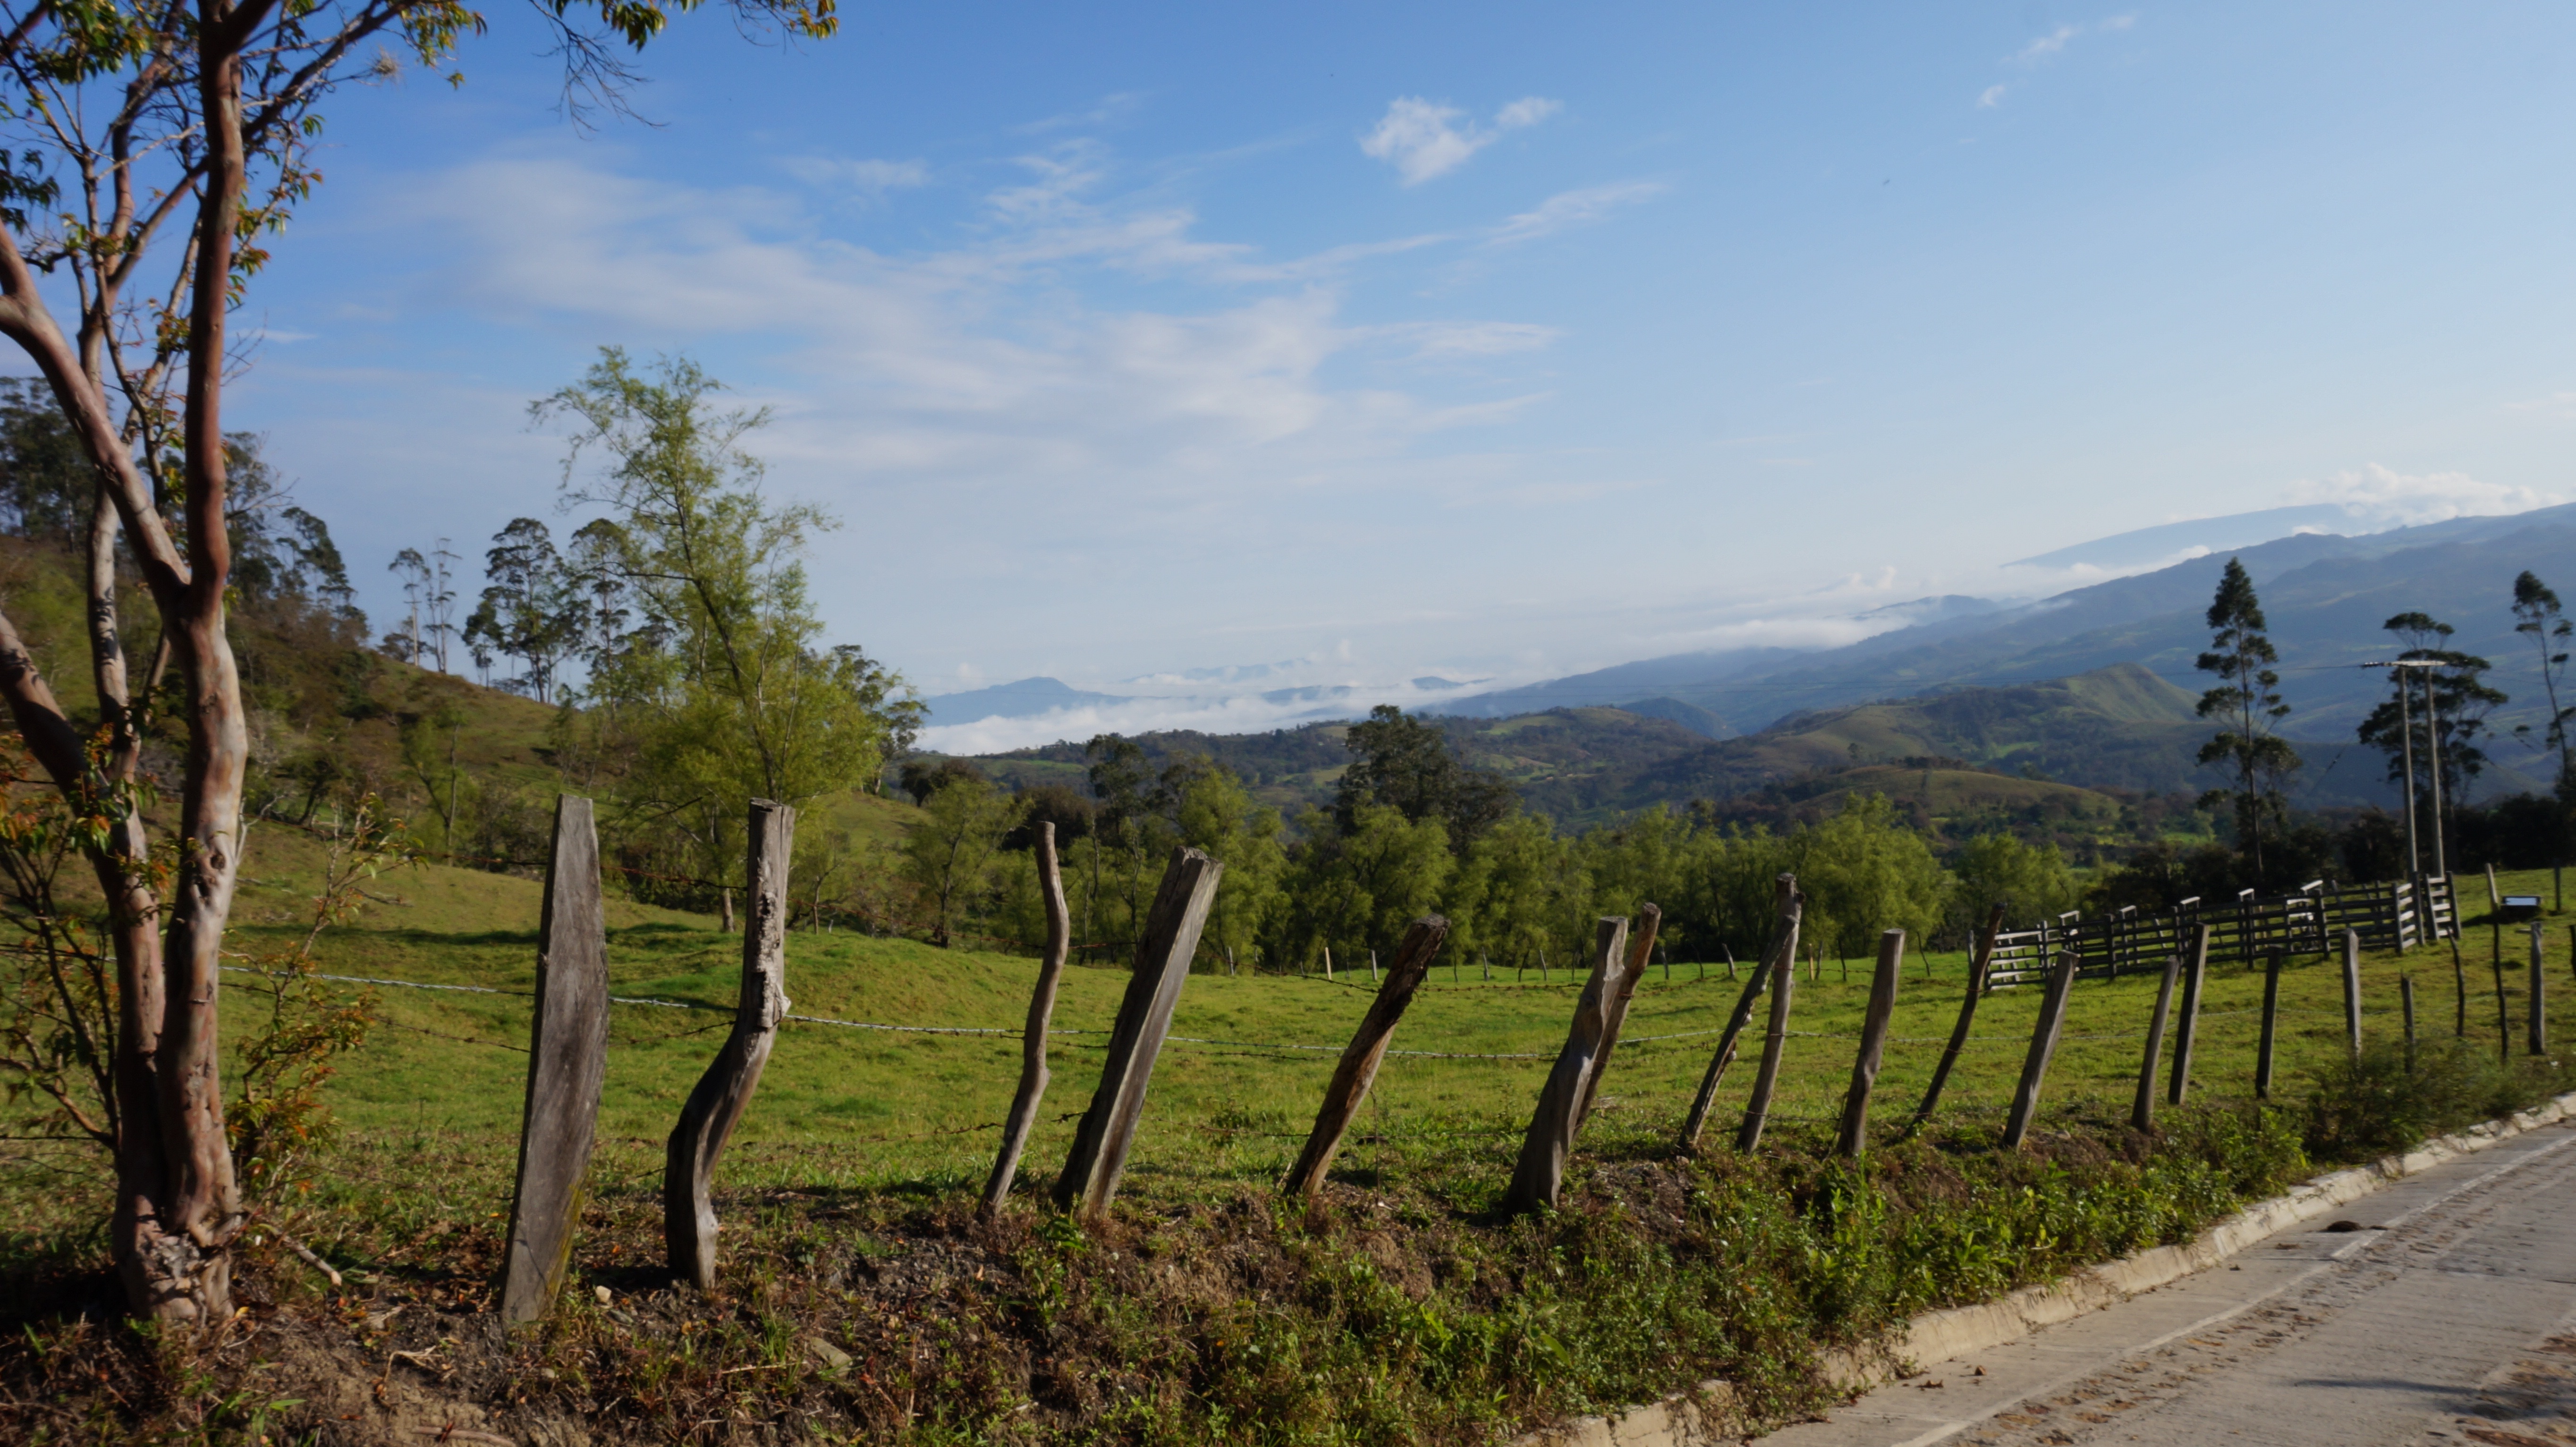
mountain, trail, valley, soil, agriculture, ridge, plateau, ecosystem, mountainous landforms